Tesseract

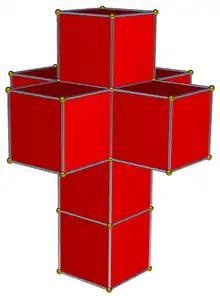
The Dalí cross, a net of a tesseract

In geometry, a tesseract or 4-cube is a four-dimensional hypercube, analogous to a two-dimensional square and a three-dimensional cube. Just as the perimeter of the square consists of four edges and the surface of the cube consists of six square faces, the hypersurface of the tesseract consists of eight cubical cells, meeting at right angles. The tesseract is one of the six convex regular 4-polytopes.